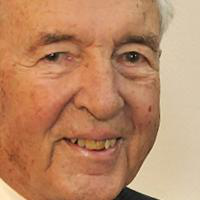
Age group: age 66-80